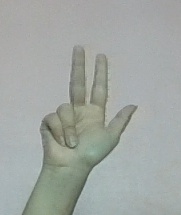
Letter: al